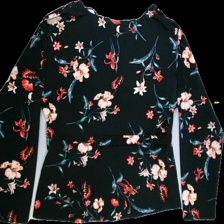
View: back
Type: Blouse
Category: Ladies
Brand: Vila
Colors: Multicolor, Black, Green, Red, Beige, Pink, White
Material: 100%polyester
Pattern: Floral print
Cut: Regular, V-collar
Size: M
Season: All
Trend: No trend
Stains: No
Price range: 50-100
Recommended usage: Reuse